War crimes in occupied Poland during World War II

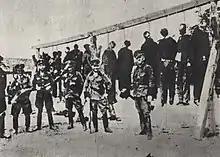
Public execution of Polish citizens by the German SS, during the Nazi occupation of Poland

During the German invasion of Poland, the "Einsatzgruppen" (special action squads of SS and police) were deployed in the rear and arrested or murdered civilians who were caught offering resistance against the Germans or who were considered to be capable of doing so, as determined by their position and social status.